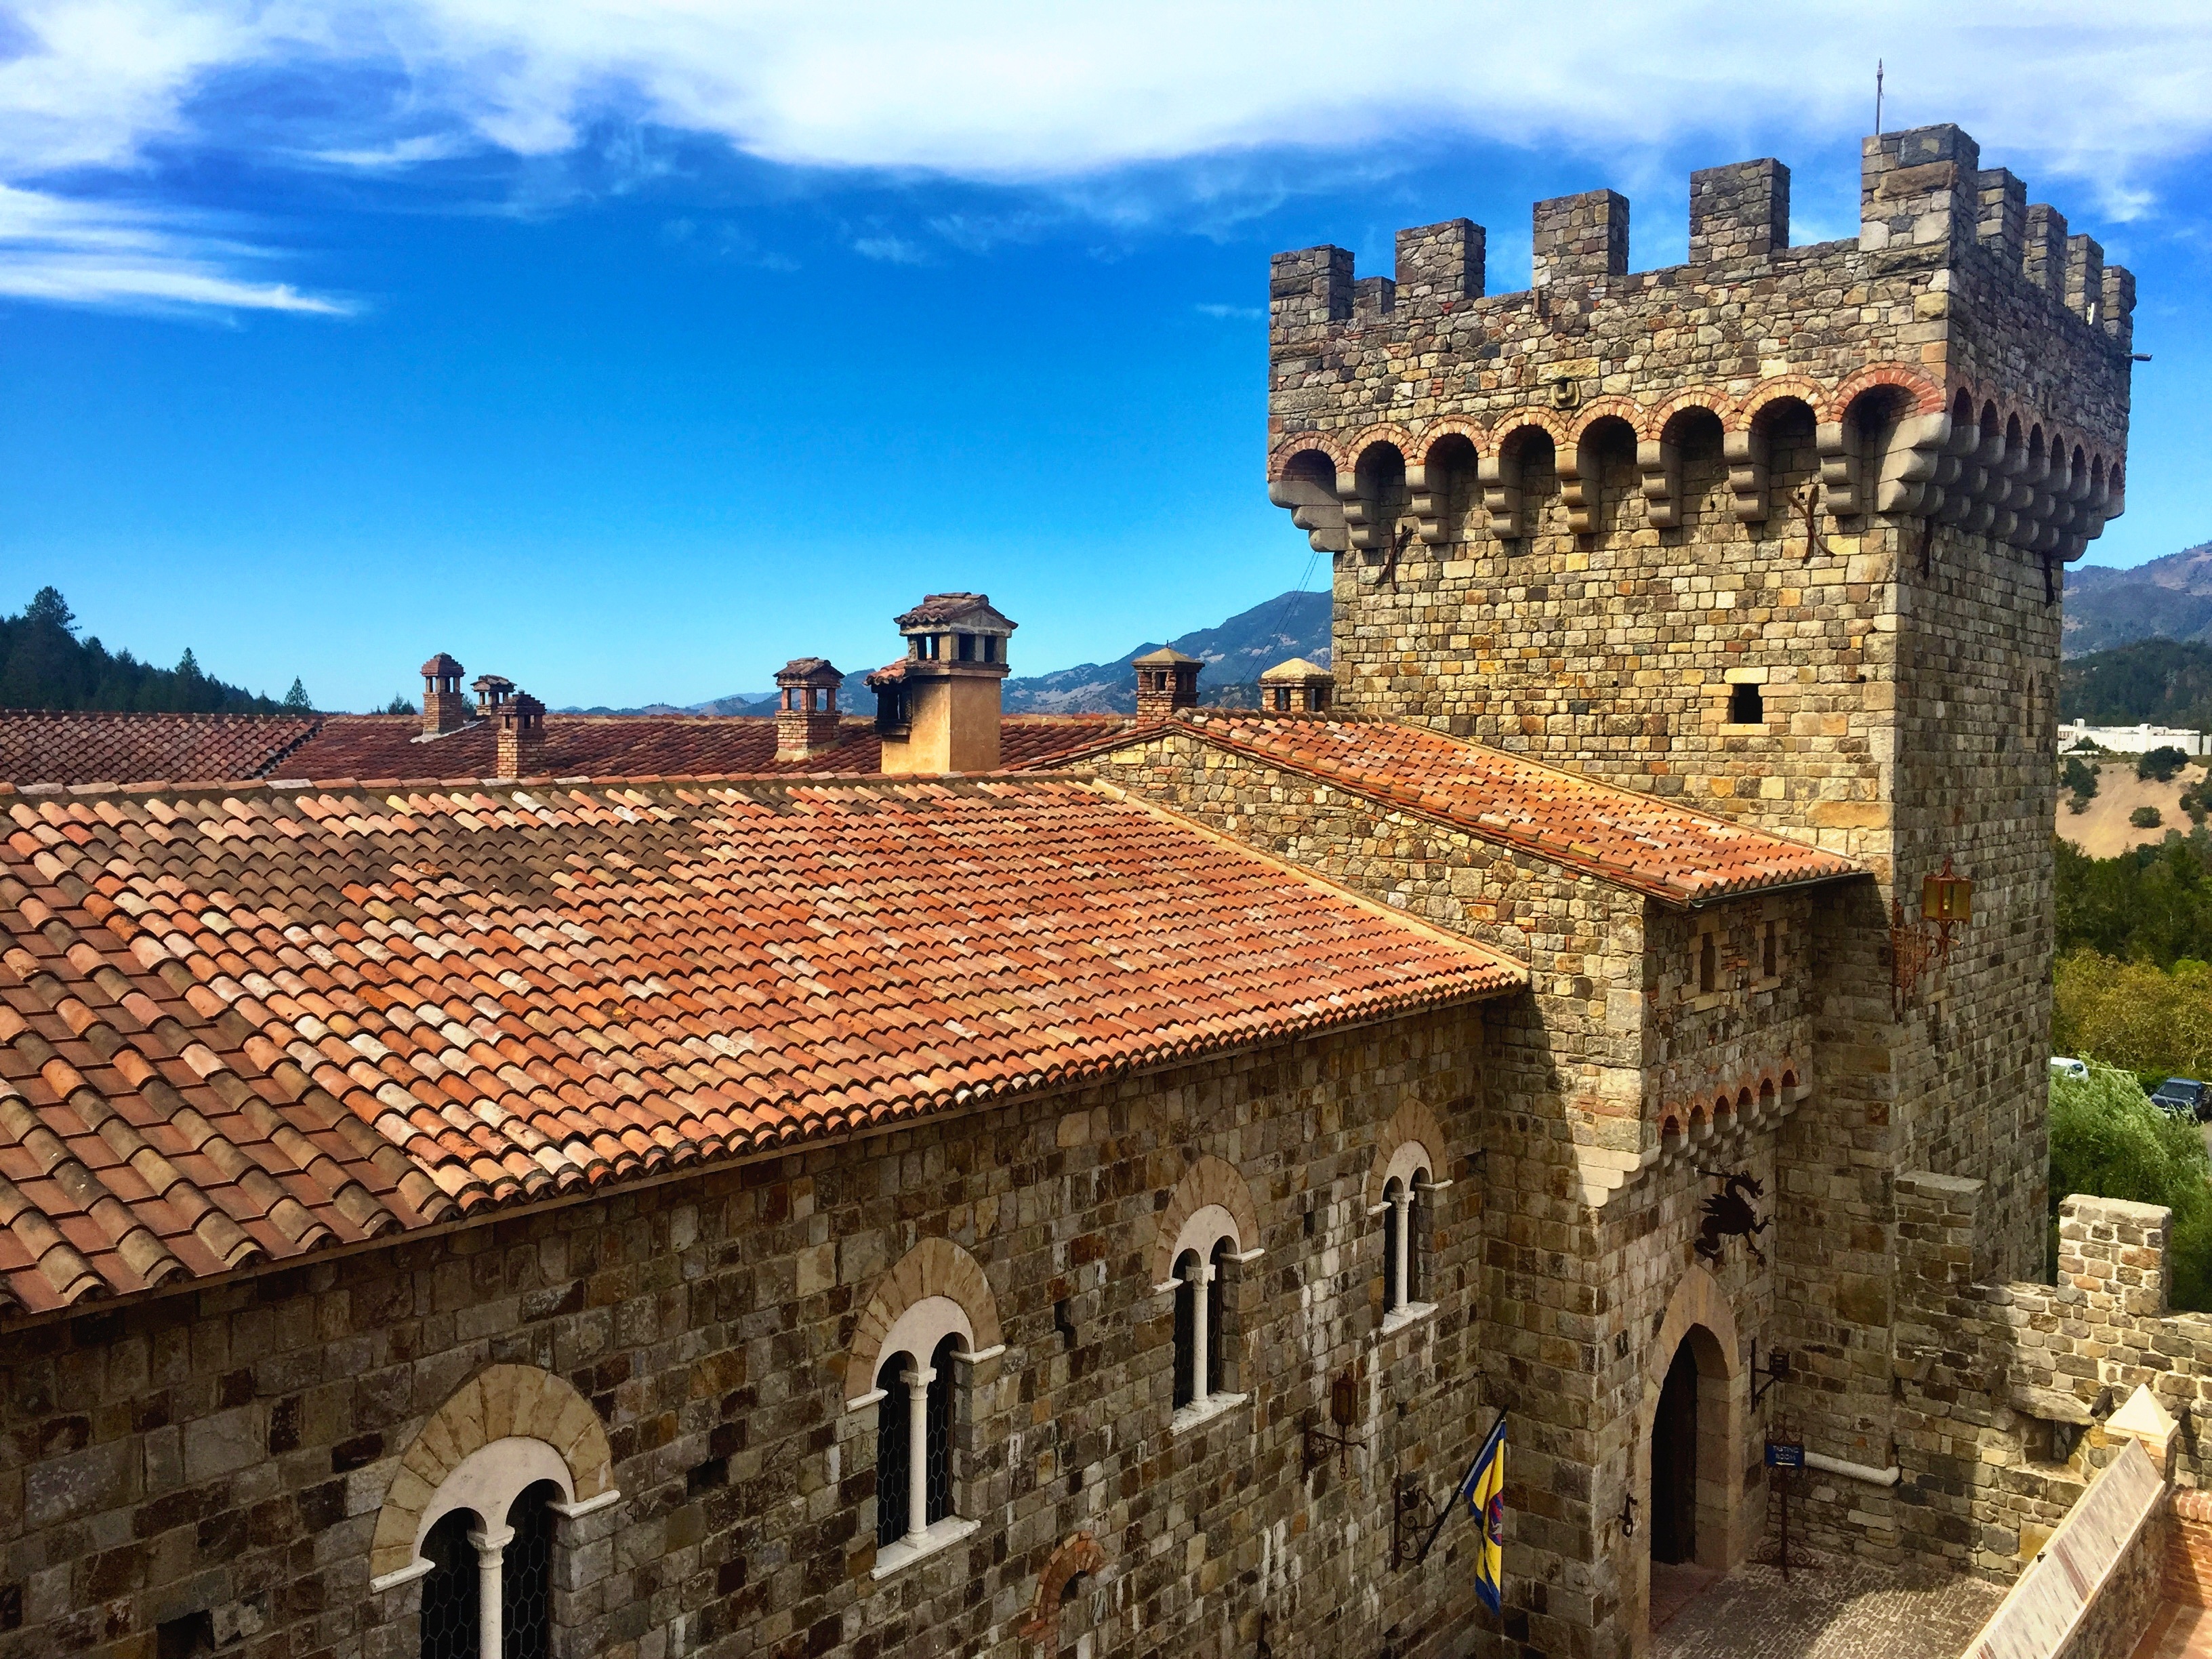
historic site, town, landmark, building, fortification, tourism, ancient history, castle, monastery, middle ages, place of worship, ruins, chateau, village, unesco world heritage site, tower